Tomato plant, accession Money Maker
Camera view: vertical (180 deg); turntable rotation: 270 degrees
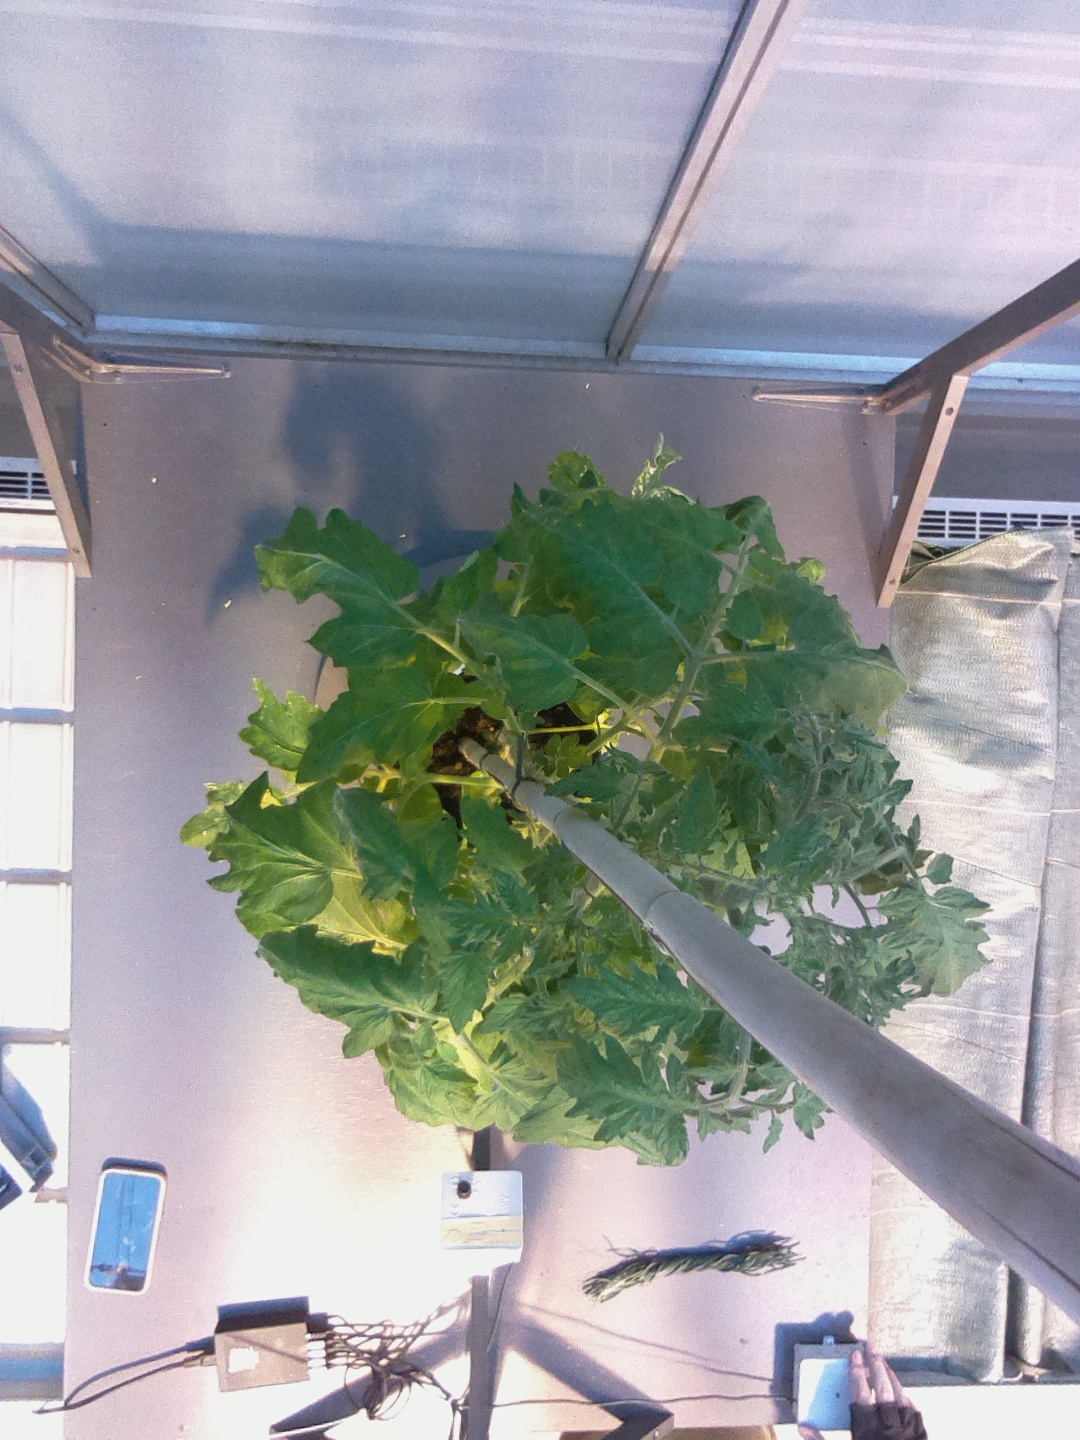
BBCH growth stage 69: End of flowering, 90%-100% of flowers open, more petals falling